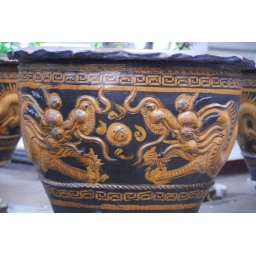
An ornate pot in the peaceful gardens across the road from the chaotic Khao San Road.